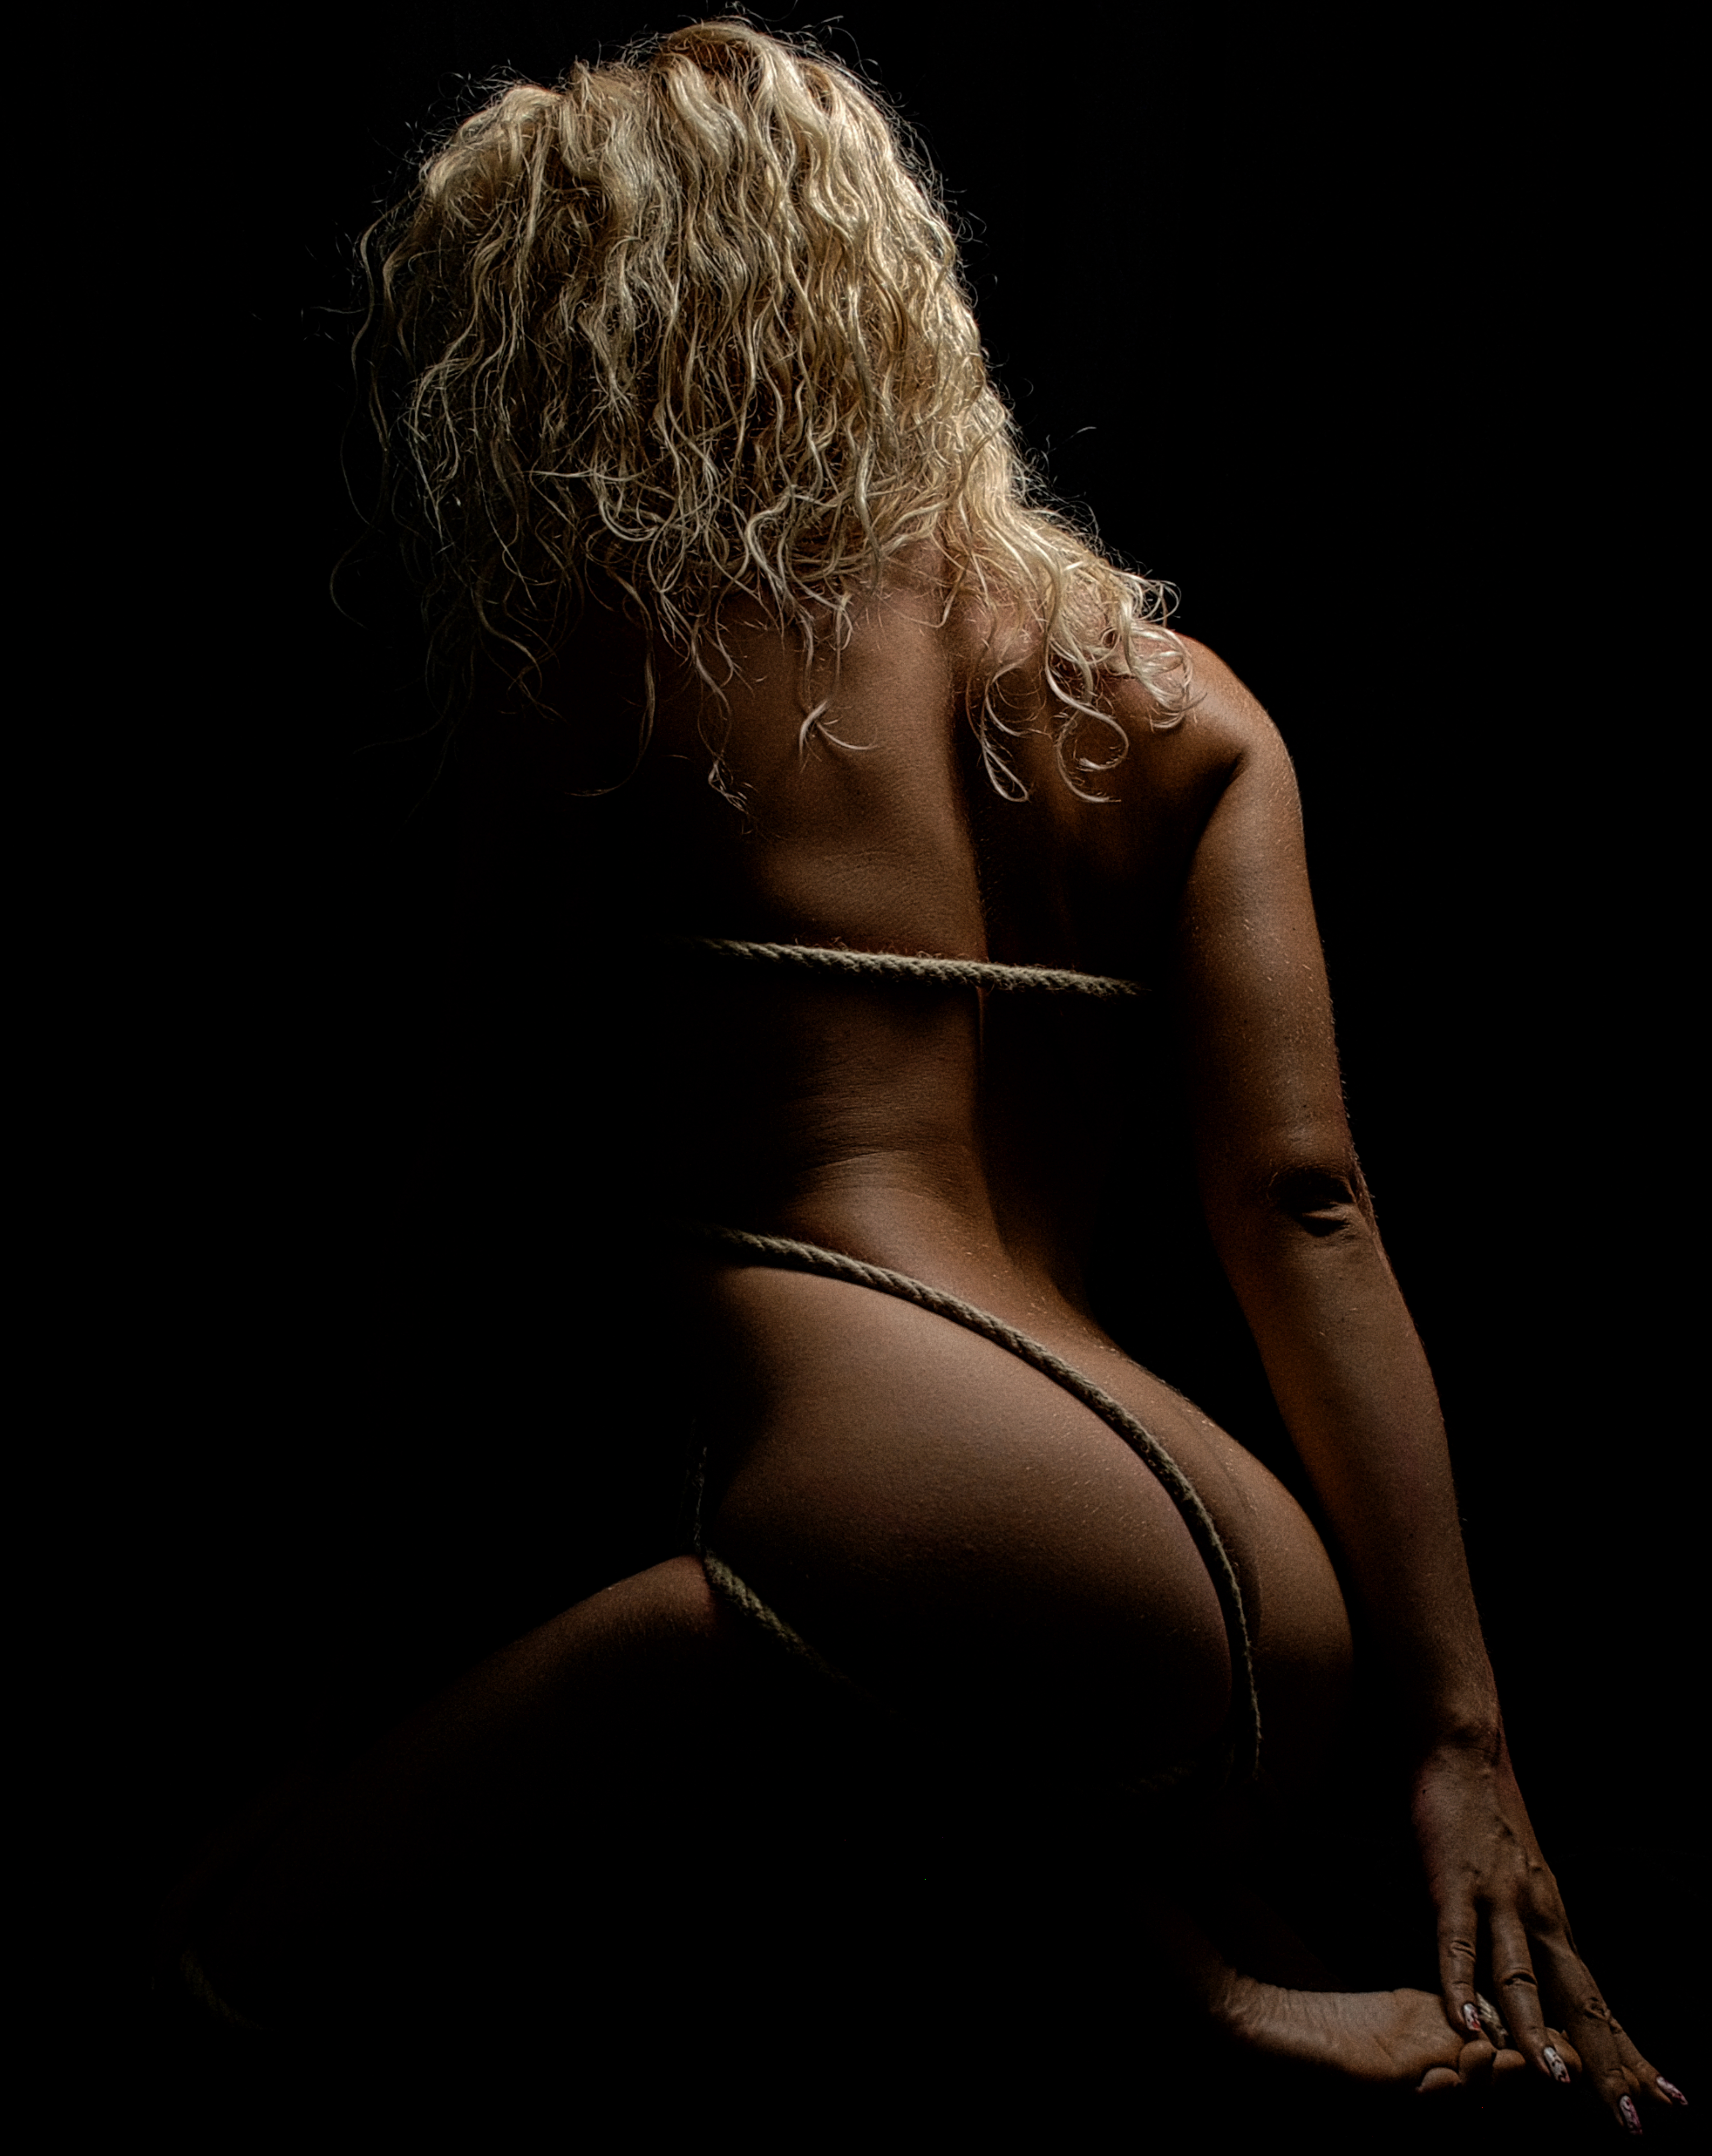
portrait, girl, body, retro, face, beautiful, look, studio, monochrome, donate, joint, arm, human body, flash photography, brassiere, thigh, finger, chest, elbow, knee, entertainment, waist, trunk, art model, undergarment, performing arts, abdomen, long hair, human leg, underpants, swimwear, lingerie, navel, blond, darkness, performance art, briefs, brown hair, flesh, back, fetish model, cg artwork, Barechested, backlighting, barefoot, performance, sitting, bikini, swimsuit bottom, photo shoot, fashion model, monochrome photography, jewellery, night, model